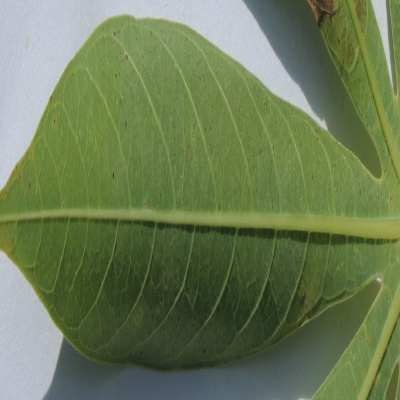
Crop: Cassava
Condition: bacterial blight